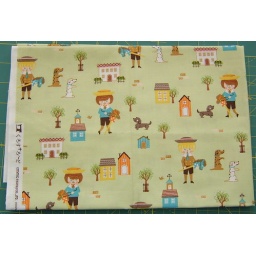
Japanese boy house green background by Cosmo textile